Battle of Visby

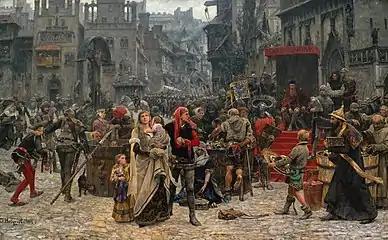
The Visby ransom as Carl Gustaf Hellqvist imagined it.

Following the devastating battle, the citizens of Visby decided to surrender to avoid further losses. To save the city from a sacking, the inhabitants paid a large amount of their wealth to King Valdemar. This extortion of contributions became a legendary event, although it cannot be confirmed to have taken place and, if so, the full details are still unclear. Despite the payment, the Danes still plundered several of the town's churches and monasteries.